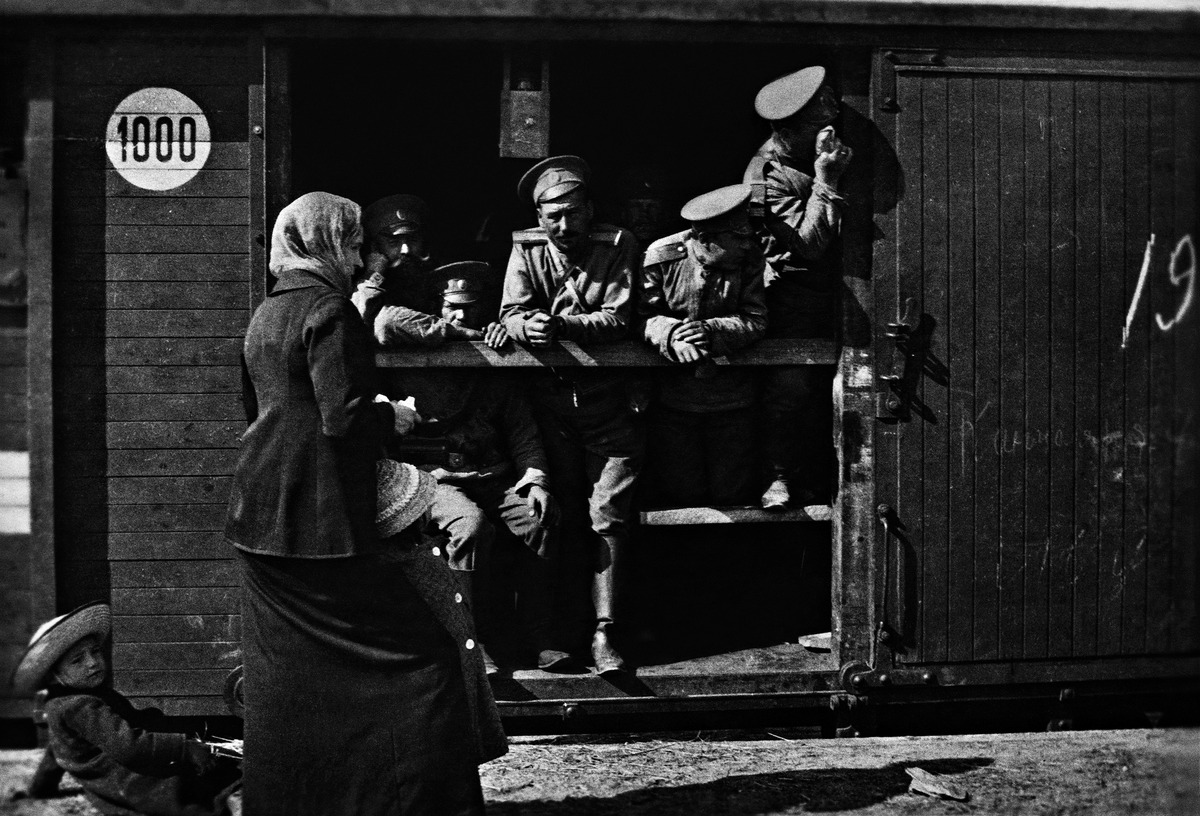
Ensimmäinen maailmansota, venäläisiä sotilaita junanvaunussa lähdössä sotaan Helsingistä
sisällön kuvaus: Ensimmäinen maailmansota, venäläisiä sotilaita junanvaunussa lähdössä sotaan Helsingistä. Maailmansodan alkaessa Helsingistä siirrettiin ensimmäisinä sellaisia joukkoja,

jotka olivat olleet pitkään sijoitettuina kaupunkiin. Monet sotilaista olivat ehtineet asua

Helsingissä jo vuosia. mustavalkoinen
Kuvaaja: Timiriasew, Ivan, valokuvaaja
Ajankohta: kuvausaika 1914 - 19
Paikka: Suomi, Uusimaa, Helsinki, Kluuvi Helsinki
Aiheet: sodat, ensimmäinen maailmansota, sotilaat, univormut, venäläiset, junanvaunut, junat, naiset, lapset